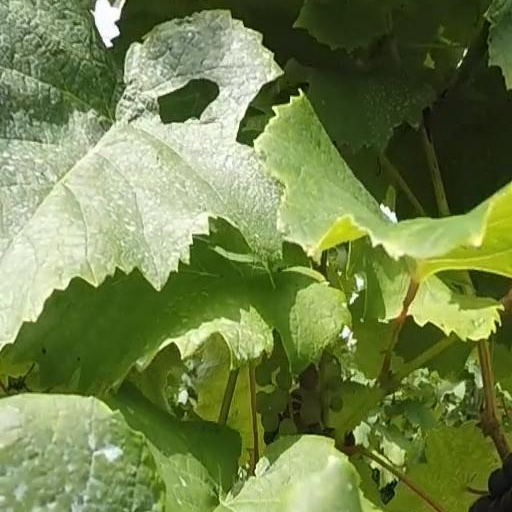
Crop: grape